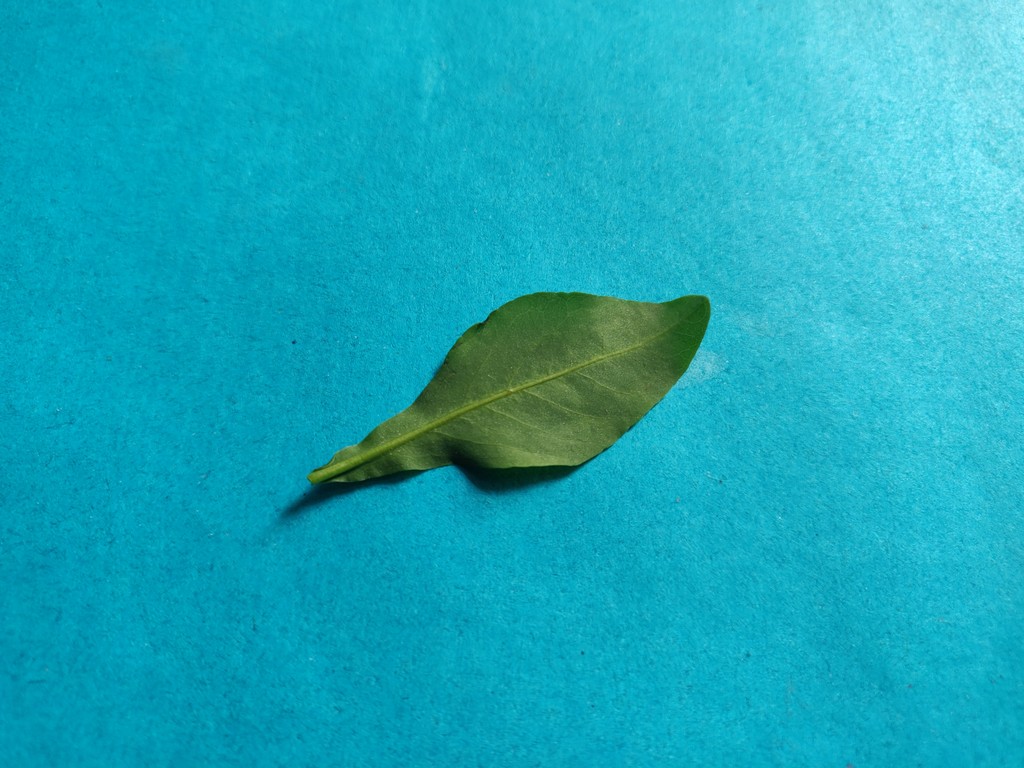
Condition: Healthy
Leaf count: single
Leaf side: back